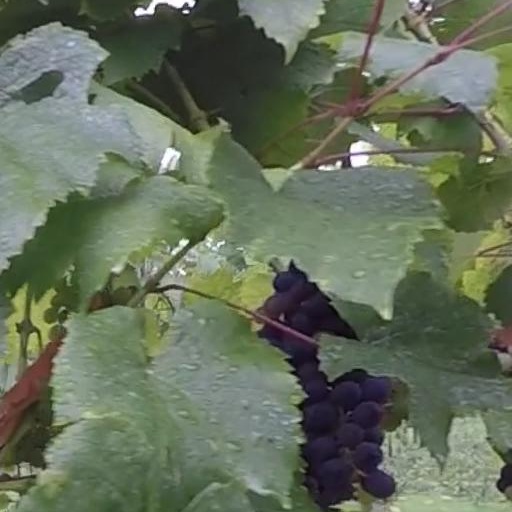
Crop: grape